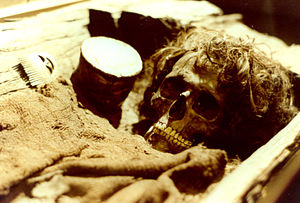
Borum Eshøj / Sagnene om Borum Eshøj
Borum Eshøj Manden. Begravet i den tidlige bronzealder i en kiste lavet af en udhulet egestamme. Kisten var placeret i Borum Eshøj og her var også en kvinde blevet begravet samtidigt.
Borum Eshøj er en gravhøj i Østjylland i den omkring 100 m høje Eshøj, vest for Aarhus. Omkring Eshøj er der i de senere år genskabt et oldtidslandskab med tre genopførte gravhøje. I 2001 markeredes med egetømmer, hvor et stort to-skibet hus blev fundet delvist dækket af den ene gravhøj. Det er Østjyllands ældste fra overgangen mellem stenalder og bronzealder. Fra 1993 til 1995 opførtes ved parkeringspladsen en kopi af et hus fra bronzealderen. Huset er opført af unge mennesker fra en international arbejdslejr og en gruppe unge langtidsledige. Senere er huset vedligeholdt af lokale frivillige. I 2000 blev en toiletbygning i bronzealderstil og et informationssted opført af en anden arbejdslejr.